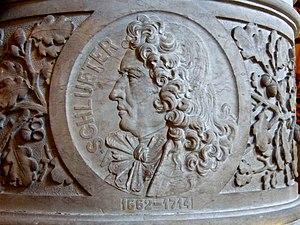
Andreas Schlüter est un sculpteur et architecte allemand de style baroque.